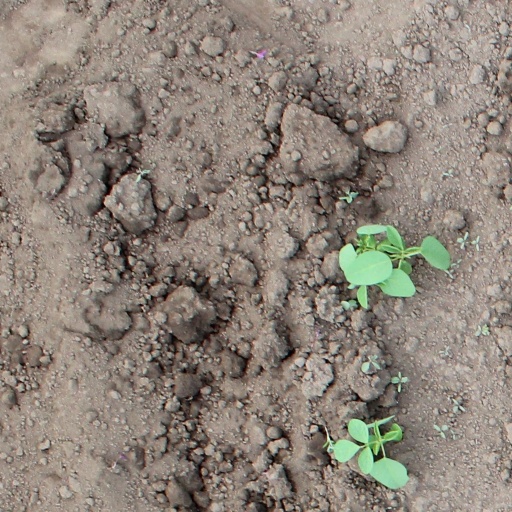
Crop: soybean